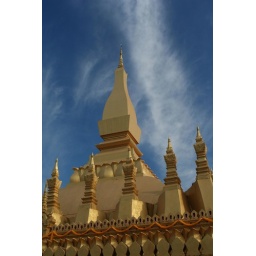
Pha That Luang under a blue sky